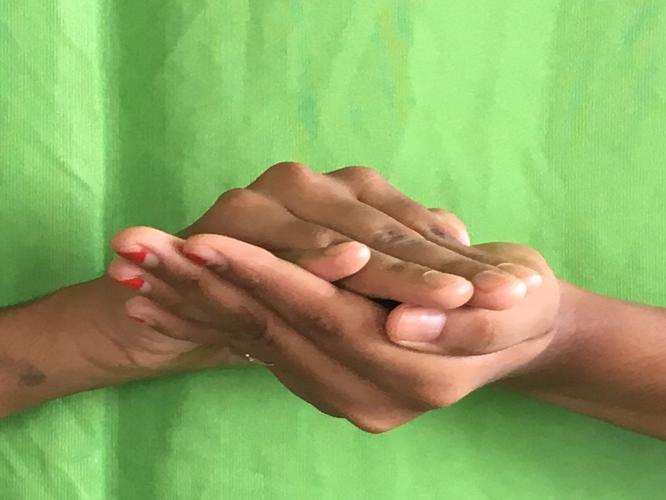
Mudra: Samputa
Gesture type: double_hand